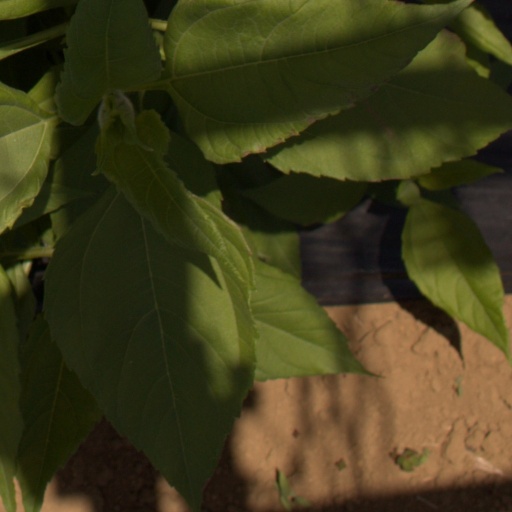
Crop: Jerusalem artichoke